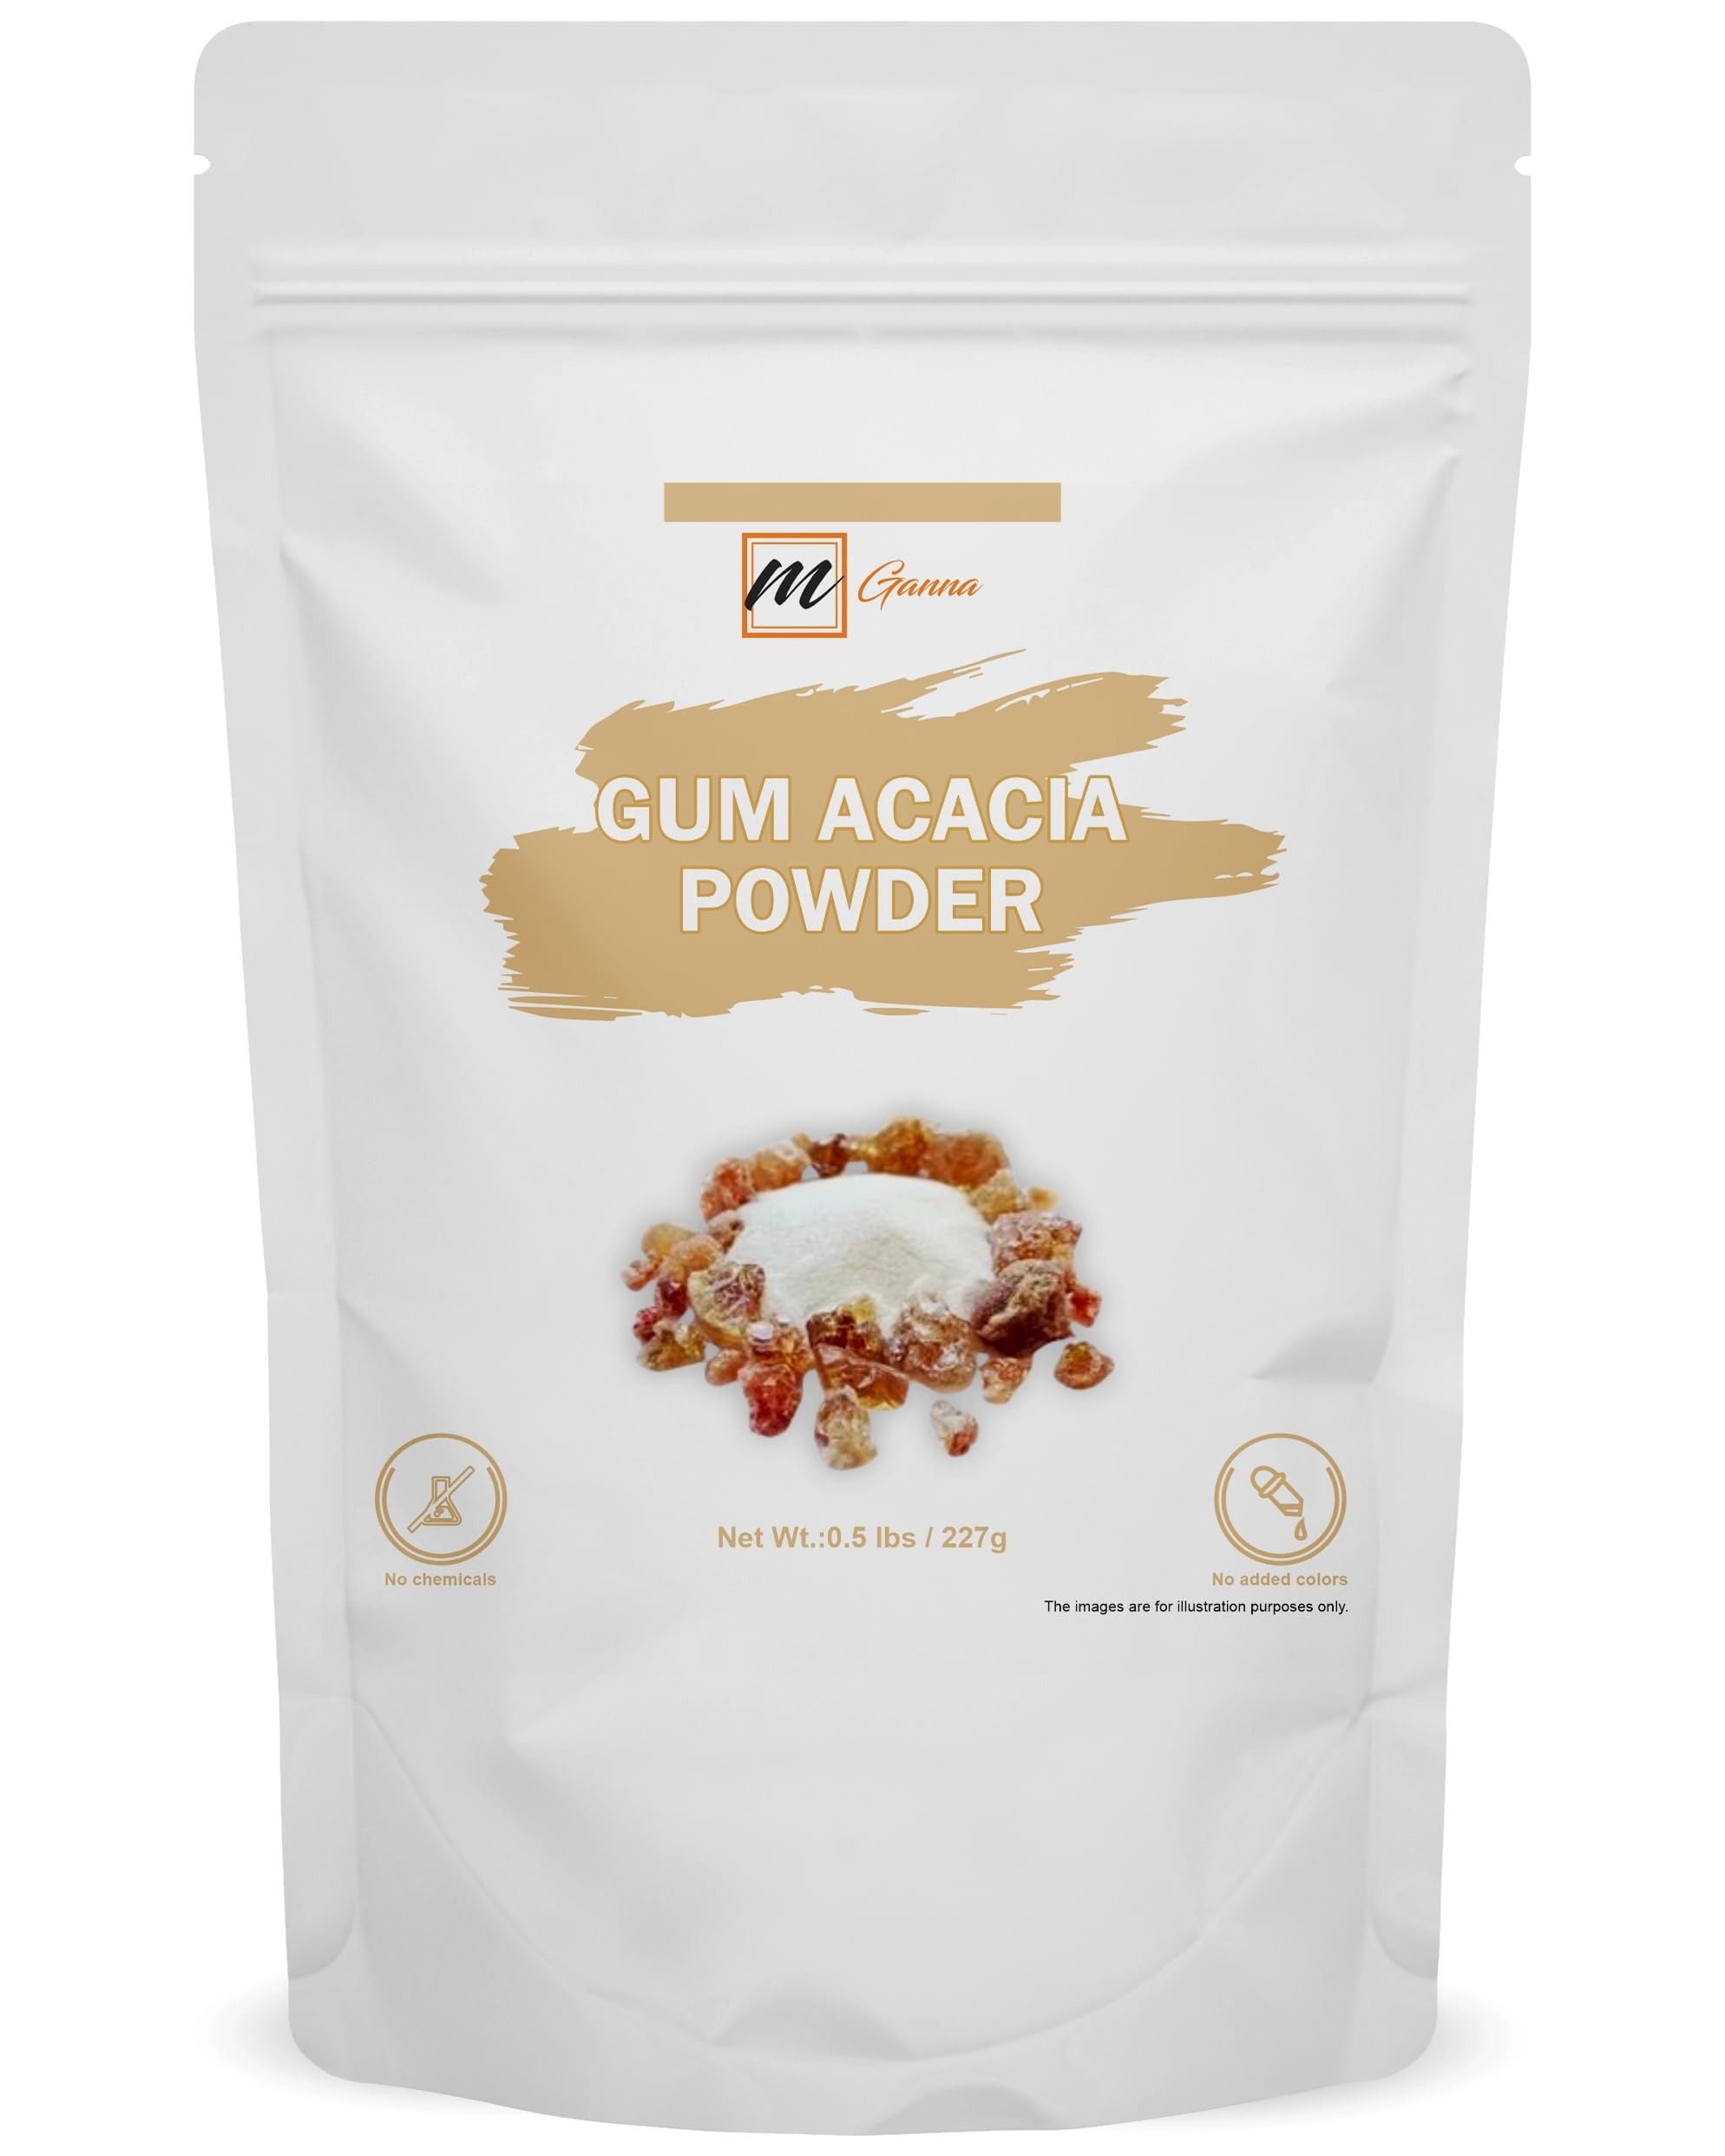
Item Name: mGanna Gum Acacia/Gum Arabic/Acacia Senegal Powder | Natural Prebiotic Fiber | Food & Cosmetic Grade 227 g / 0.5 lbs
Bullet Point: Gum Arabic For Food - Gum acacia is used in foods and beverages because it acts as an emulsifier, texturing and film forming agent, dietary fiber and stabilizer
Product Description: Gum Arabic for Health - It is rich in Prebiotics, the dietary fibers that promote the digestive health.
Value: 1.0
Unit: Count

Price: 8.49